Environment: real
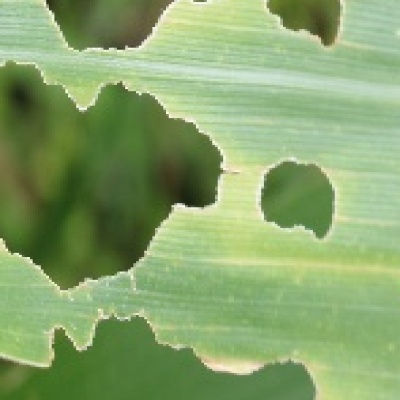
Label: fall_armyworm